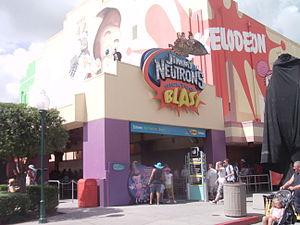
Belantis Vergnügungspark